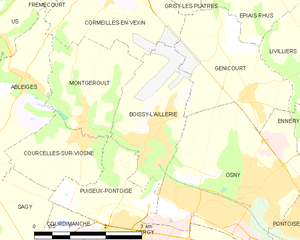
Carte des communes françaises Boissy-l'Aillerie